Shijiazhuang

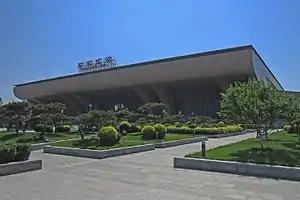
Shijiazhuang railway station.

Shijiazhuang is a transportation hub at the intersection point of the Beijing–Guangzhou, Taiyuan–Dezhou, and Shuozhou–Huanghua railways. The new Shijiazhuang railway station (opened December 2012) has a rare distinction of being served by both the "conventional" Beijing–Guangzhou Railway and the new Beijing–Guangzhou–Shenzhen–Hong Kong High-Speed Railway. Such an arrangement is fairly uncommon on China's high-speed rail network, as typically high-speed lines are constructed to bypass city cores, where the older "conventional" train stations are.